George Wells (Vanuatuan politician)

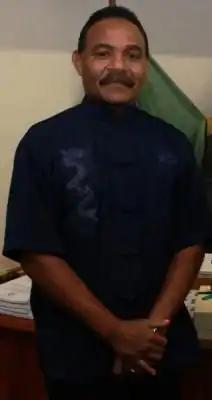
Wells in 2010.

George Andre Wells was a Vanuatuan politician and Member of Parliament. He was a member of the National United Party. Wells served as the Foreign Minister of Vanuatu, as well as the Internal Affairs Minister until 2007.